Journeys to Glory

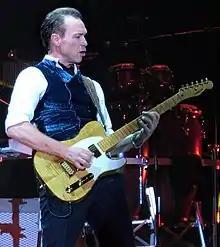
Gary Kemp wrote all of the songs on "Journeys to Glory".

While still performing as the Gentry, Spandau Ballet recognized that a new London club scene was taking root at a weekly Tuesday night gathering called the Blitz and decided to focus on playing what they had become used to hearing there, what their guitarist/songwriter Gary Kemp called "white European disco music". He was committed to their new genre: "All fancy rock patterns had to go…, we'd discussed it at the club: these new songs would be to a disco beat; there would be a [discarding] of all the old power pop stuff; our future sound had to be like the one we heard every Tuesday night. If we were to attempt to be the band that represented this new cult, then we had to be absolutely ready." The band bought Kemp a Yamaha CS10 synthesiser, and he came up with what would eventually be their first hit, "To Cut a Long Story Short", which assured them that they were ready to debut with their new sound. After a preview at a rehearsal studio in November 1979 where the Gentry were renamed Spandau Ballet, the band was invited to perform at the Blitz Christmas party, but their manager Steve Dagger realized after a second Blitz show in January 1980 that they needed to play a variety of venues to generate more interest.